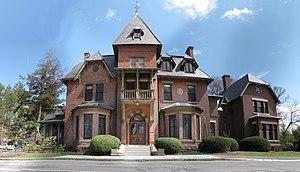
La maison d'Andrew Dickson White, sur le campus de l'Université Cornell, dans l'État de New York (Etats Unis d'Amérique). Image obtenue en assemblant une douzaine de photos prises le 5 avril 2009. This &#32